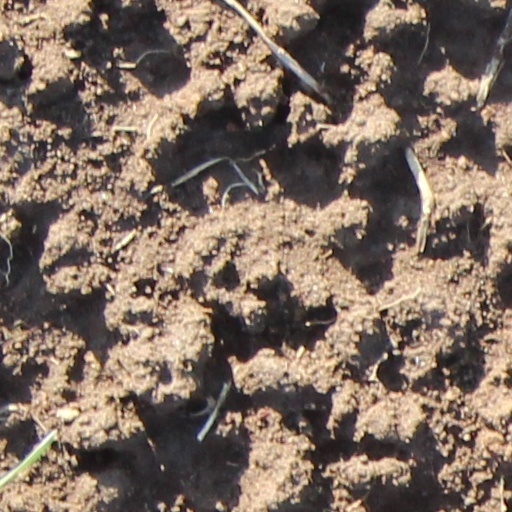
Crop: wheat